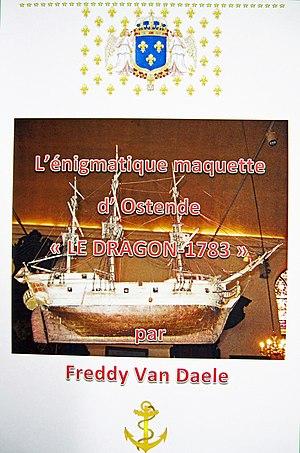
Découverte d'une maquette du Dragon, corvette française d'origine américaine (Washington Brig 1776)
La corvette est une catégorie de petit navire de guerre, léger et rapide, qui apparaît en France à la fin du XVIIᵉ siècle.